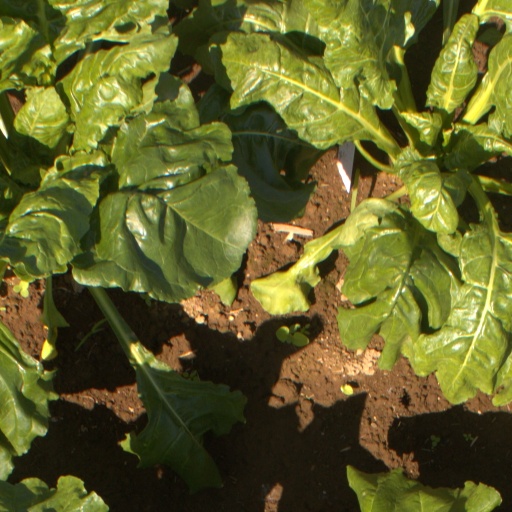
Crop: sugar beet